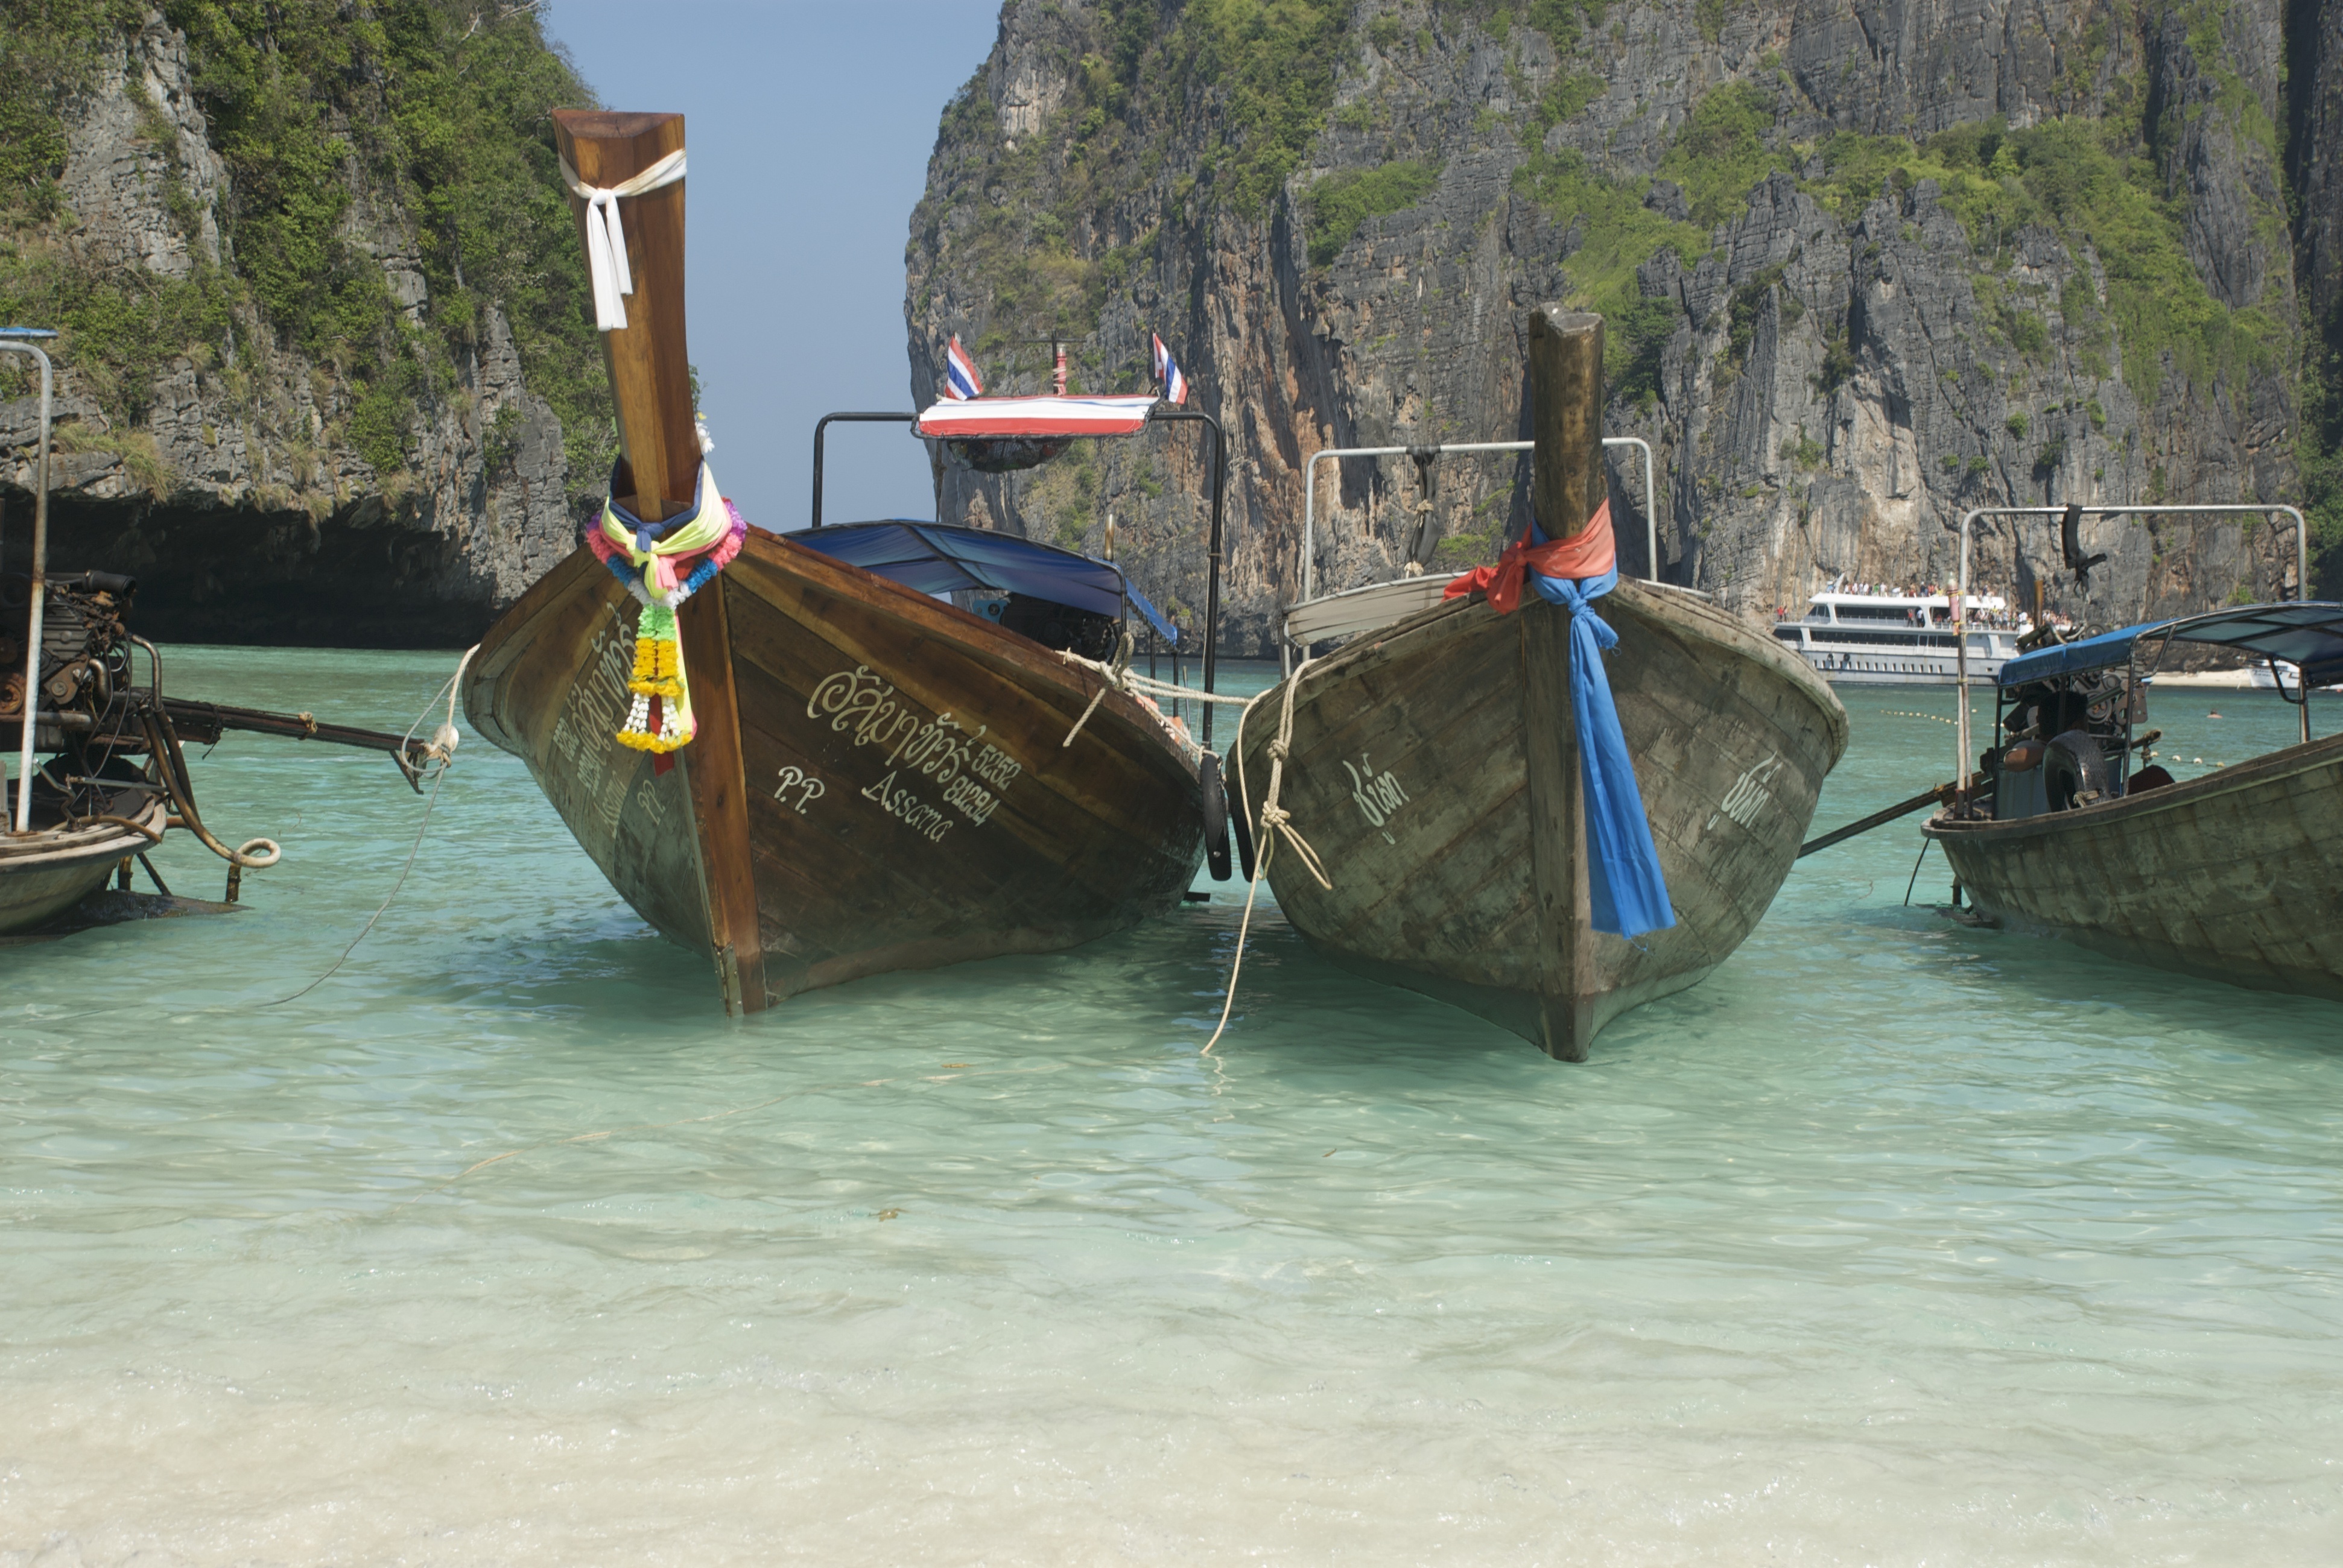
sea, water, boat, river, canoe, vehicle, scenery, island, waterway, thailand, boating, watercraft, raft, long boat, watercraft rowing